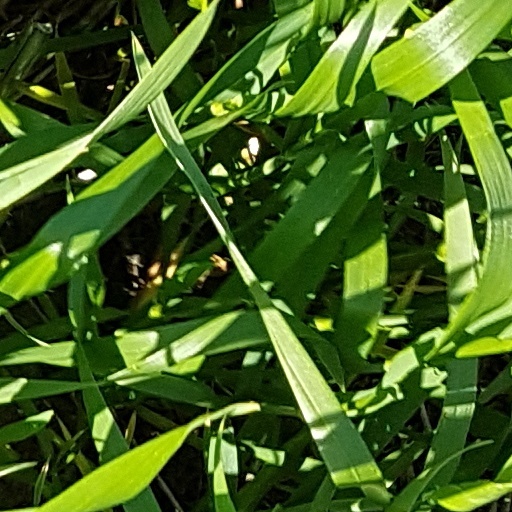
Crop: wheat